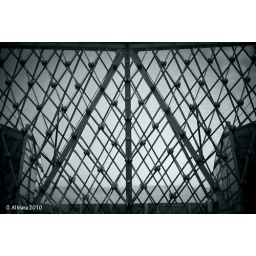
A glass face of a building in Oxford St.